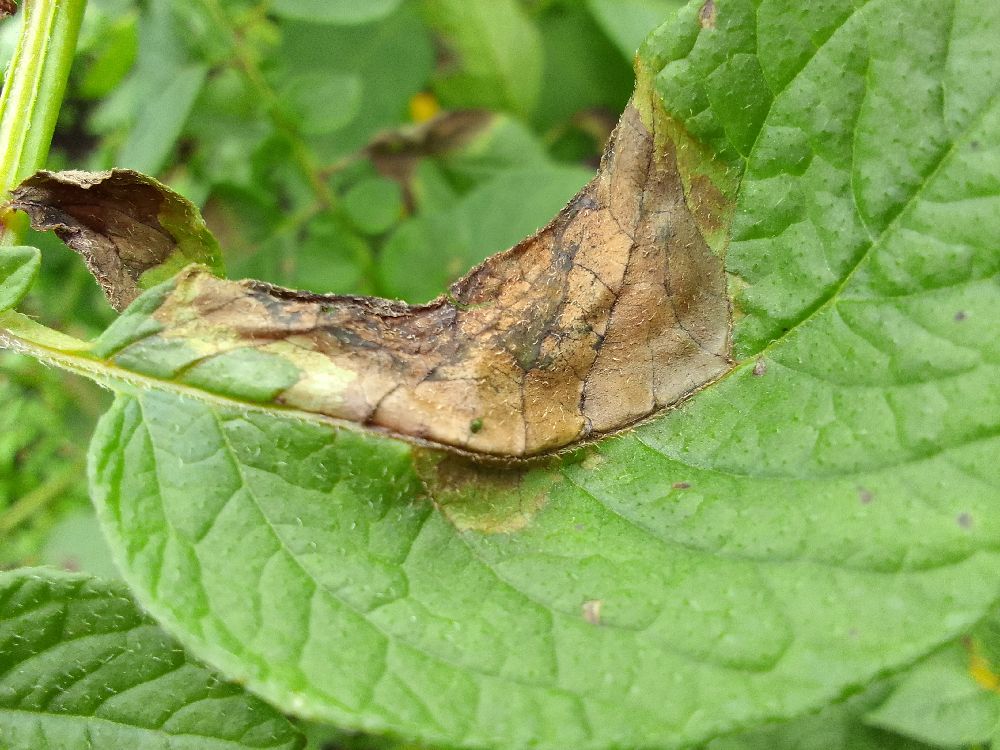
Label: Late blight